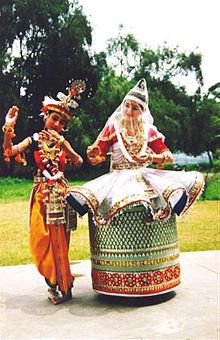
Dance form: manipuri